Vire

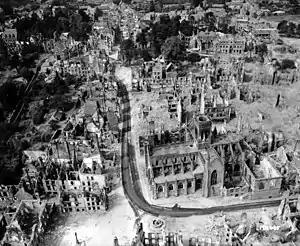
Aerial view after the bombardment in 1944

During the 19th century, the village did not respond well to the Industrial Revolution and went into an important recession.